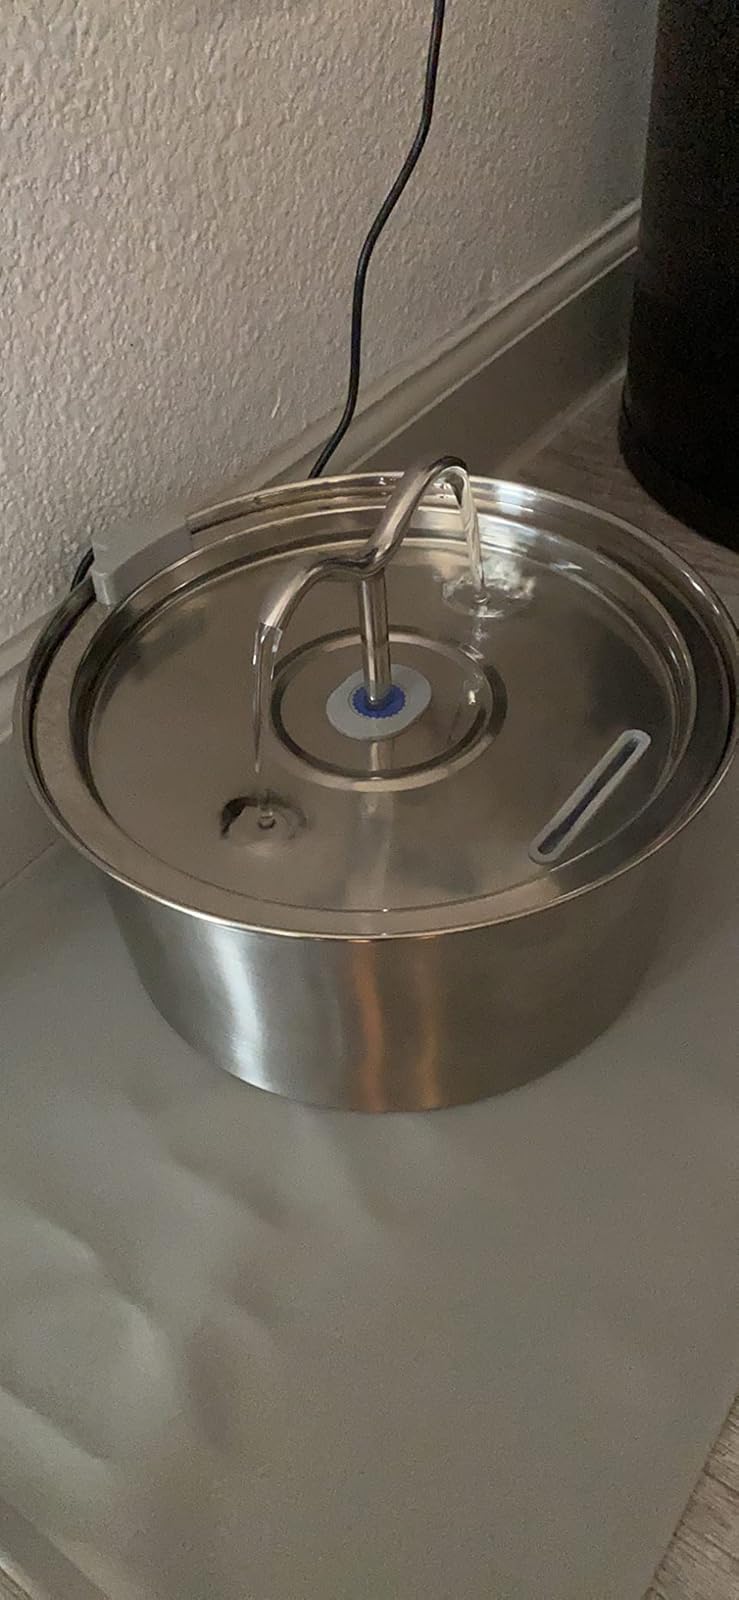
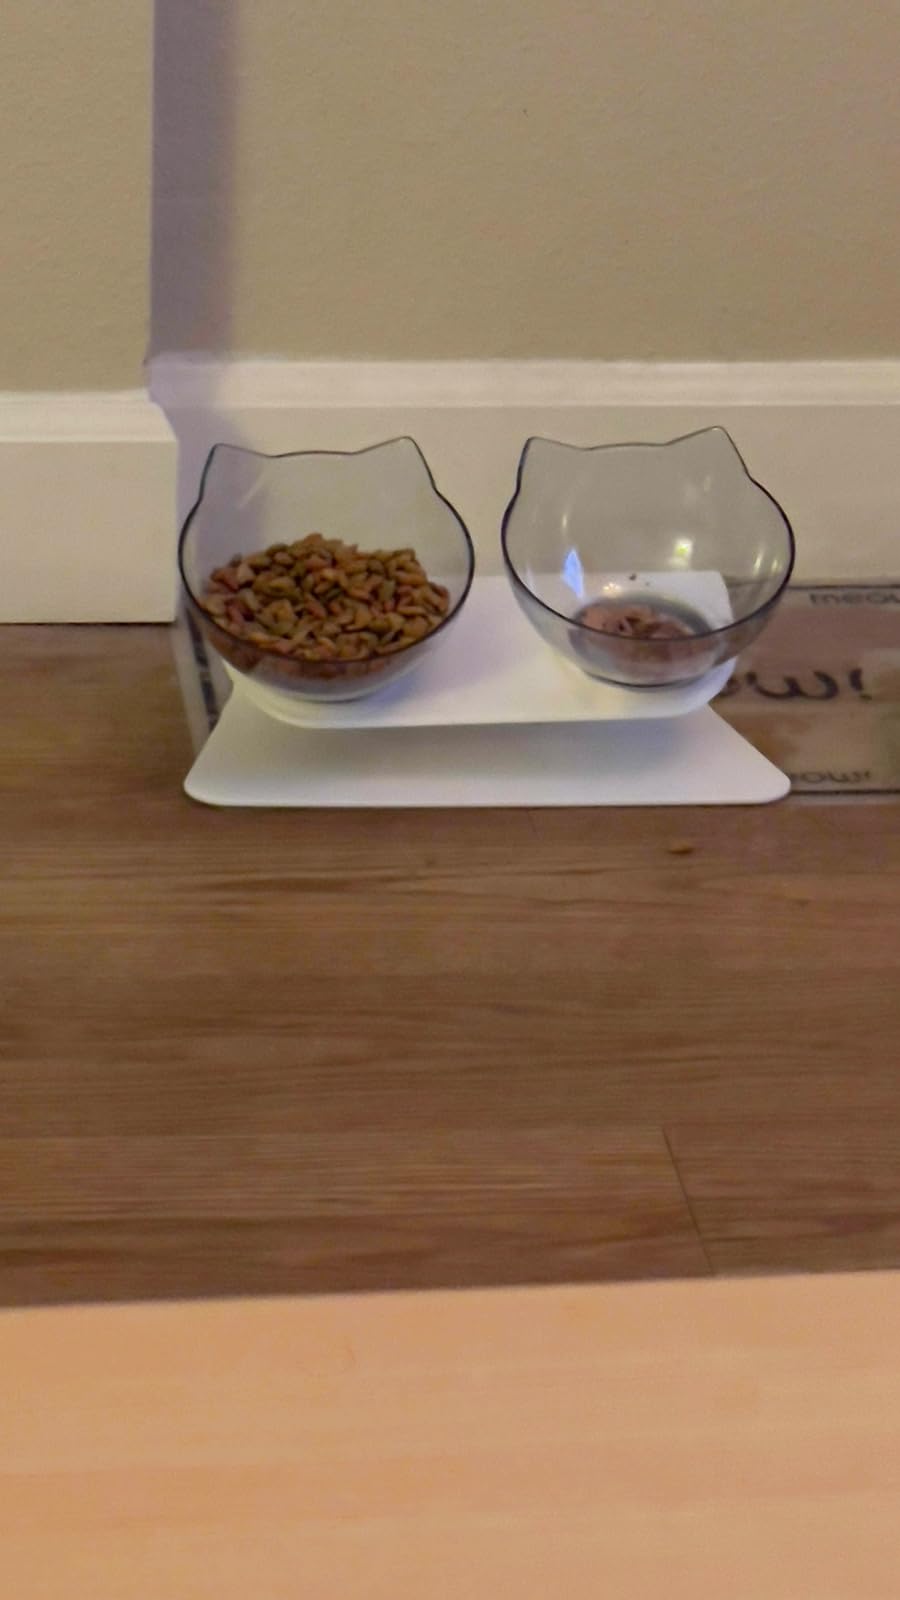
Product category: items_bowl
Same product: no